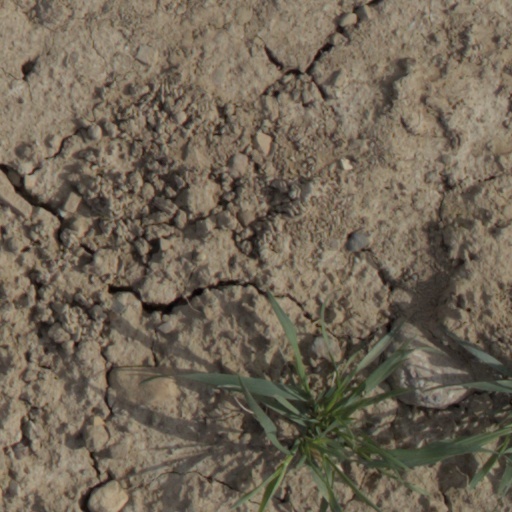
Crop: wheat